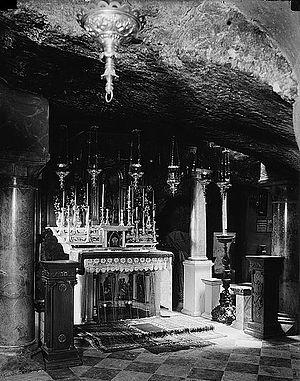
Bethlehem and surroundings. The Milk Grotto . stereograph, dry plate
Les reliques de la grotte du Lait de la Vierge, dites autrefois « reliques du saint Laict », abrégé de « reliques de la Grotte du Lait », furent importées durant des siècles dans toute l'Europe. Par leurs propriétés, elles correspondaient un peu à l'eau de la Grotte de Lourdes de nos jours, un « souvenir » ramené d'un lieu saint, aux vertus réputées curatives, d'une grotte autrefois universellement vénérée, avant celle de Lourdes. Un texte de Laurentius Surius témoigne de l'ancienneté de cette coutume concernant la grotte du lait, où venaient prier des femmes de toute confession, juives, musulmanes et chrétiennes, d'envoyer dans toute l'Europe des tablettes et des petits pains de cette craie, terre blanche et friable, pour guérir les malades, de même qu'on les rapportait en tant que souvenir, curiosité, ou objet de dévotion.
La Grotte du Lait, en latin Crypta lactea ou Cyptea lactationis, en arabe Meharet-es Sitti, Magharât-as–Saiyidah, غارةآلسثئ, appelée aussi « Grotte de la Vierge » ou encore jadis « église Saint-Nicolas » du nom de la chapelle au-dessus anciennement un monastère tenu par des Orthodoxes grecs se trouve hors de la ville de Bethléem, non loin de l'église de la Nativité en Palestine.